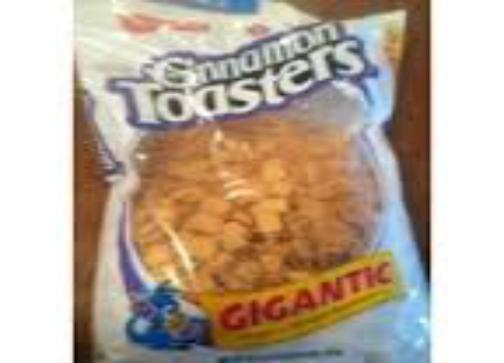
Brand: Cinnamon Toasters
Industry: Food